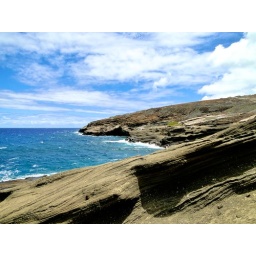
rock face diving into the ocean in oahu